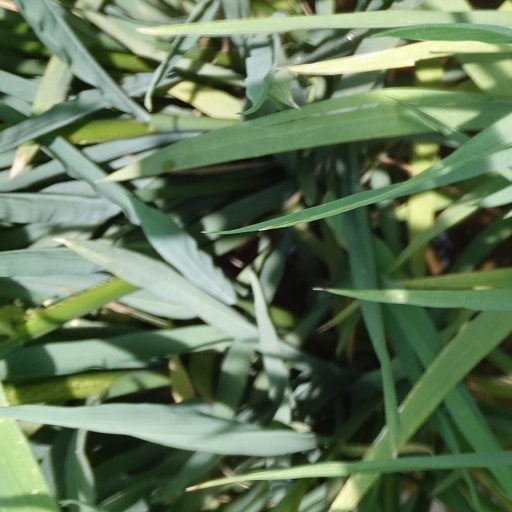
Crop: rice